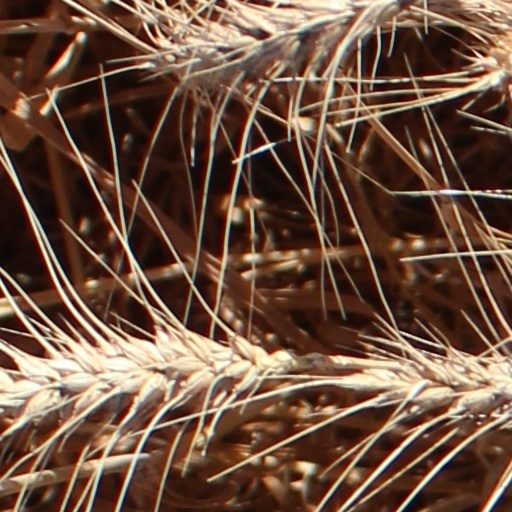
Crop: wheat